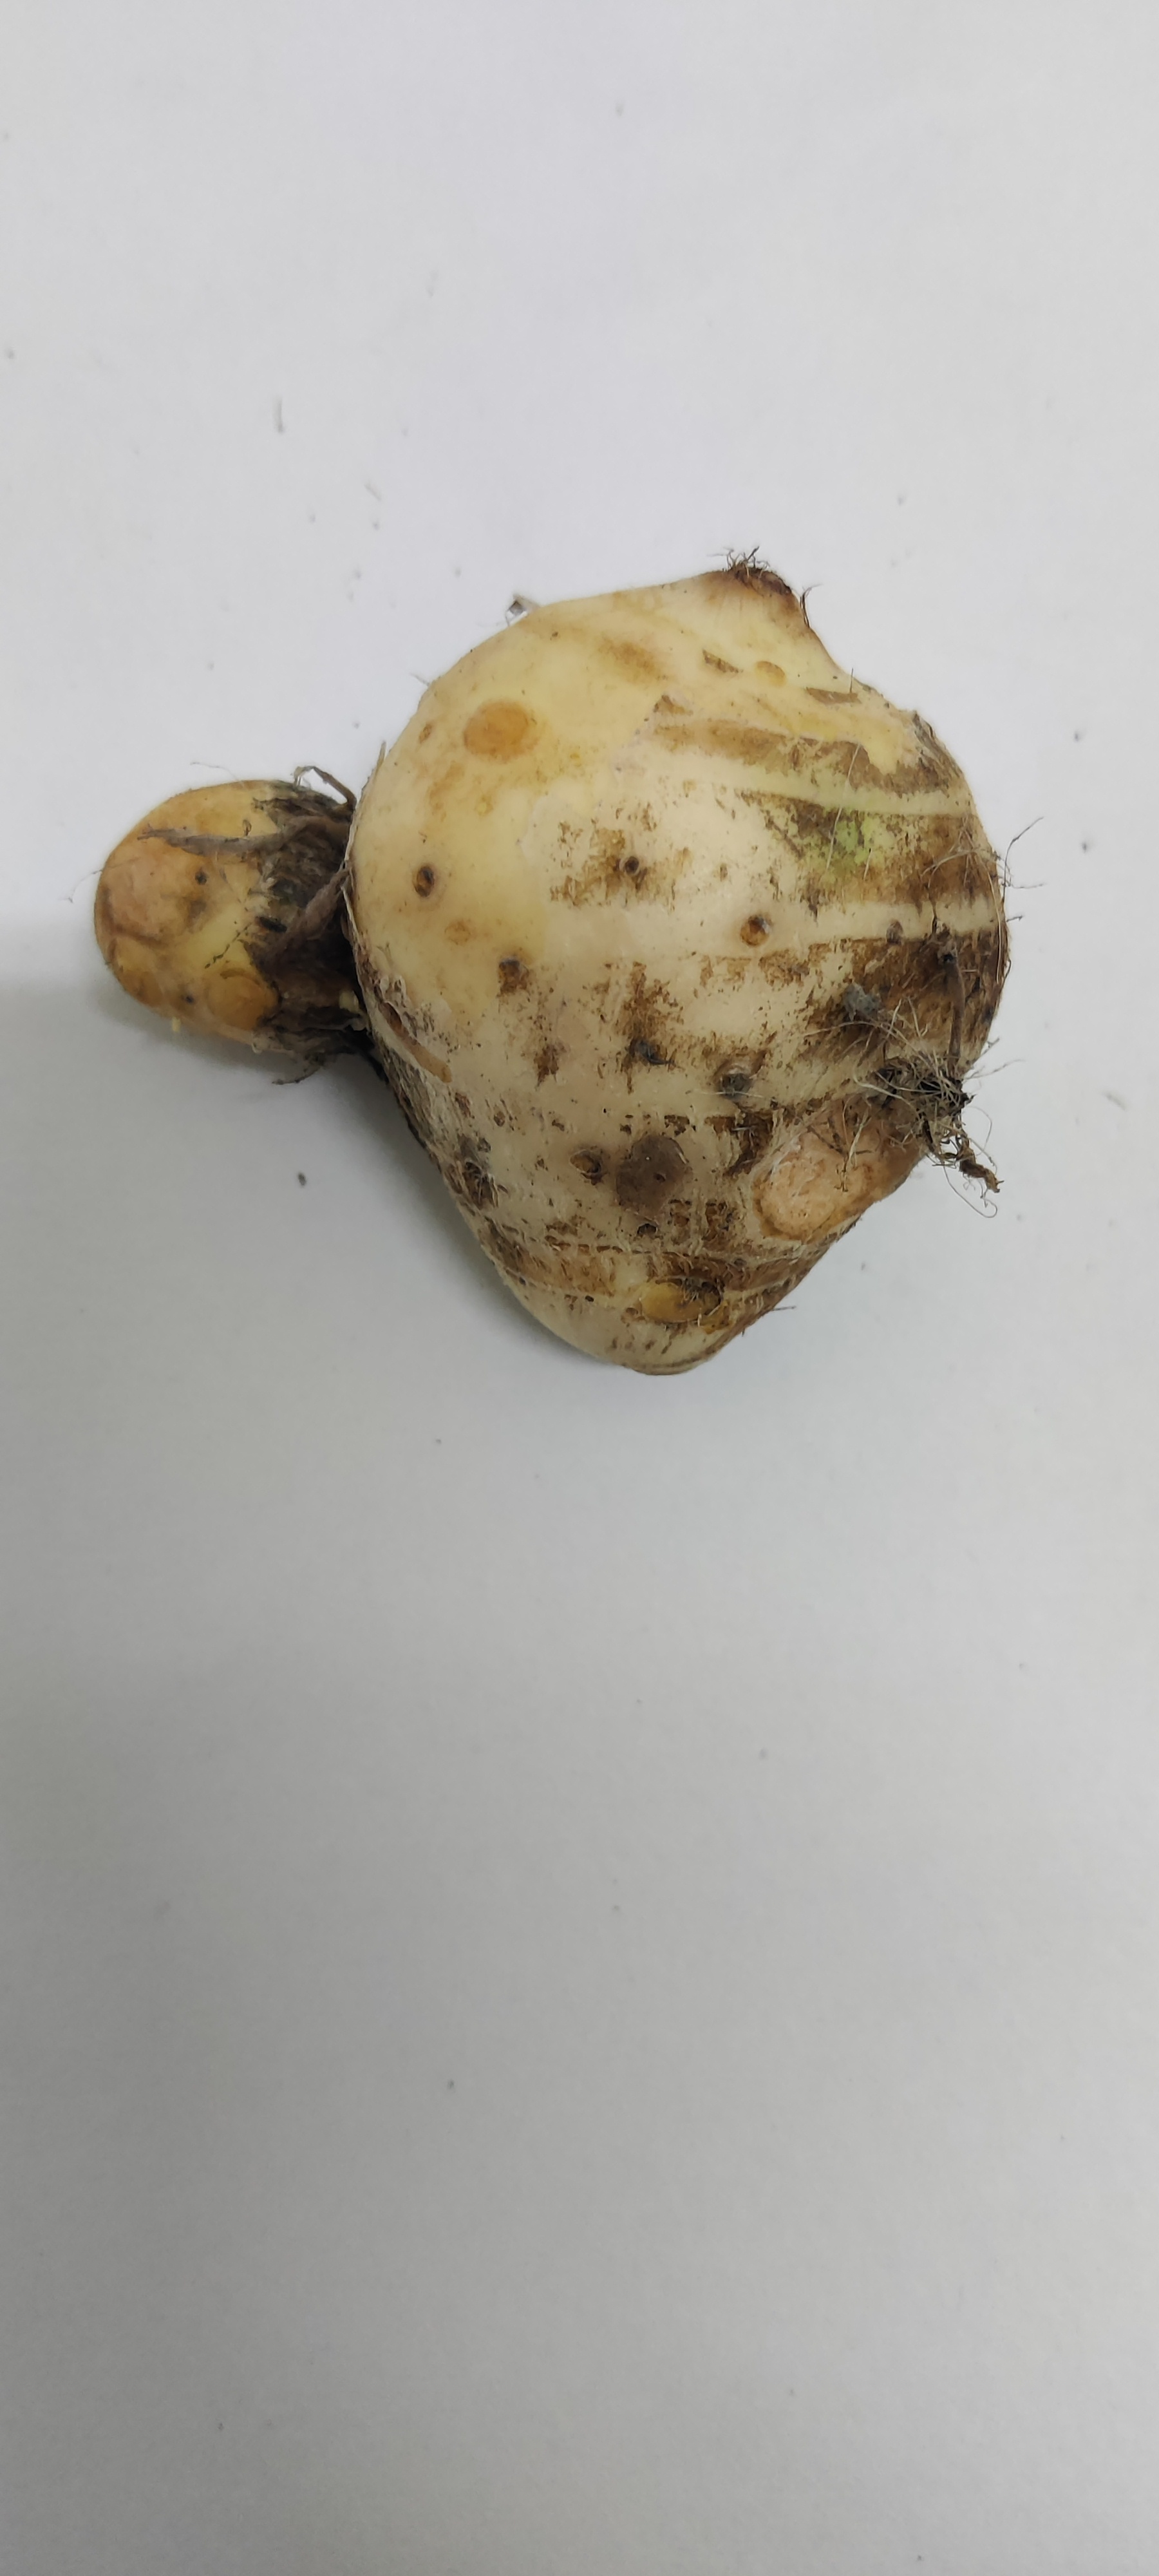
Crop: Taro root
Condition: Fresh